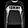
Label: Pullover